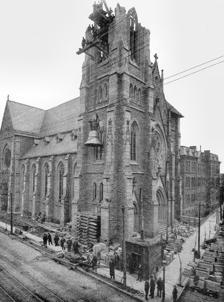
Building: Big Joe (bell)
Country: United States of America
Year built: 1895
Specifications Weight: 37,000 lb (16,818 kg) Diameter: 9 feet (2.7 m) Material: Bronze Yoke: unknown pounds (unknown kg) Clapper: 640 pounds Location: Cincinnati , Ohio , United States Casting Date: 1895 Musical note : E ♭ Raising of Big Joe, 1895 Joseph (commonly known as Big Joe ) is a bronze bell that hangs 125 feet (38 m) into the bell tower of Neo-Gothic Saint Francis De Sales Catholic Church in Cincinnati , Ohio , United States . The endearing moniker Big Joe is a combination of the names of Joseph T. Buddeke, the largest donor of the project, and Big Ben , the great bell in the iconic Palace of Westminster clock tower in London. Measuring 7 feet (2.1 m) tall and with a diameter of 9 feet (2.7 m), the 17.5 ton bell is the largest swinging bell ever cast in the United States. It was cast on October 30, 1895 by the E. W. Van Duzen Company at their foundry on Second Street and Broadway. The massive bell was hauled by 12 horses up Gilbert Avenue, then down Madison Road to St. Francis de Sales in the neighborhood of East Walnut Hills . When first swung in January 1896, its deafening peal startled the Walnut Hills neighborhood and could be heard for 15 miles (24 km). According to some accounts, the resultant E ♭ produced vibrations which shook the houses and buildings below and shattered nearby windows. However, a modern-day bell expert at Cincinnati-based The Verdin Company , foundry of the nearby and even larger World Peace Bell (which was cast in France), dismisses damage to window glass inflicted by Big Joe as a local legend with no historical basis. According to them, Big Joe was never swung again because of trembling in the bell tower and crumbing of mortar; the bell was simply too big for its tower. Following the bell's inaugural ring, the parish priests decreed the bell shall "remain immobile forever". The 640-pound (290 kg) clapper was not used again; today the bell is rung only with an oversized foot hammer tapping its rim. Big Joe is struck thrice daily at 6 am, 12 noon and 6 pm for Angelus , followed by the chiming of four smaller bells, known as the "ladies in waiting", resting above it. See also St. Petersglocke References